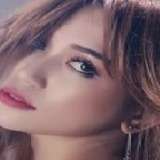
ca sĩ Sĩ Thanh